Drosera

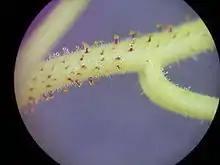
Emergences of an Australian "D. indica"

A further type of (mostly strong red and yellow) leaf coloration has recently been discovered in a few Australian species ("D. hartmeyerorum", "D. indica"). Their function is not known yet, although they may help in attracting prey.